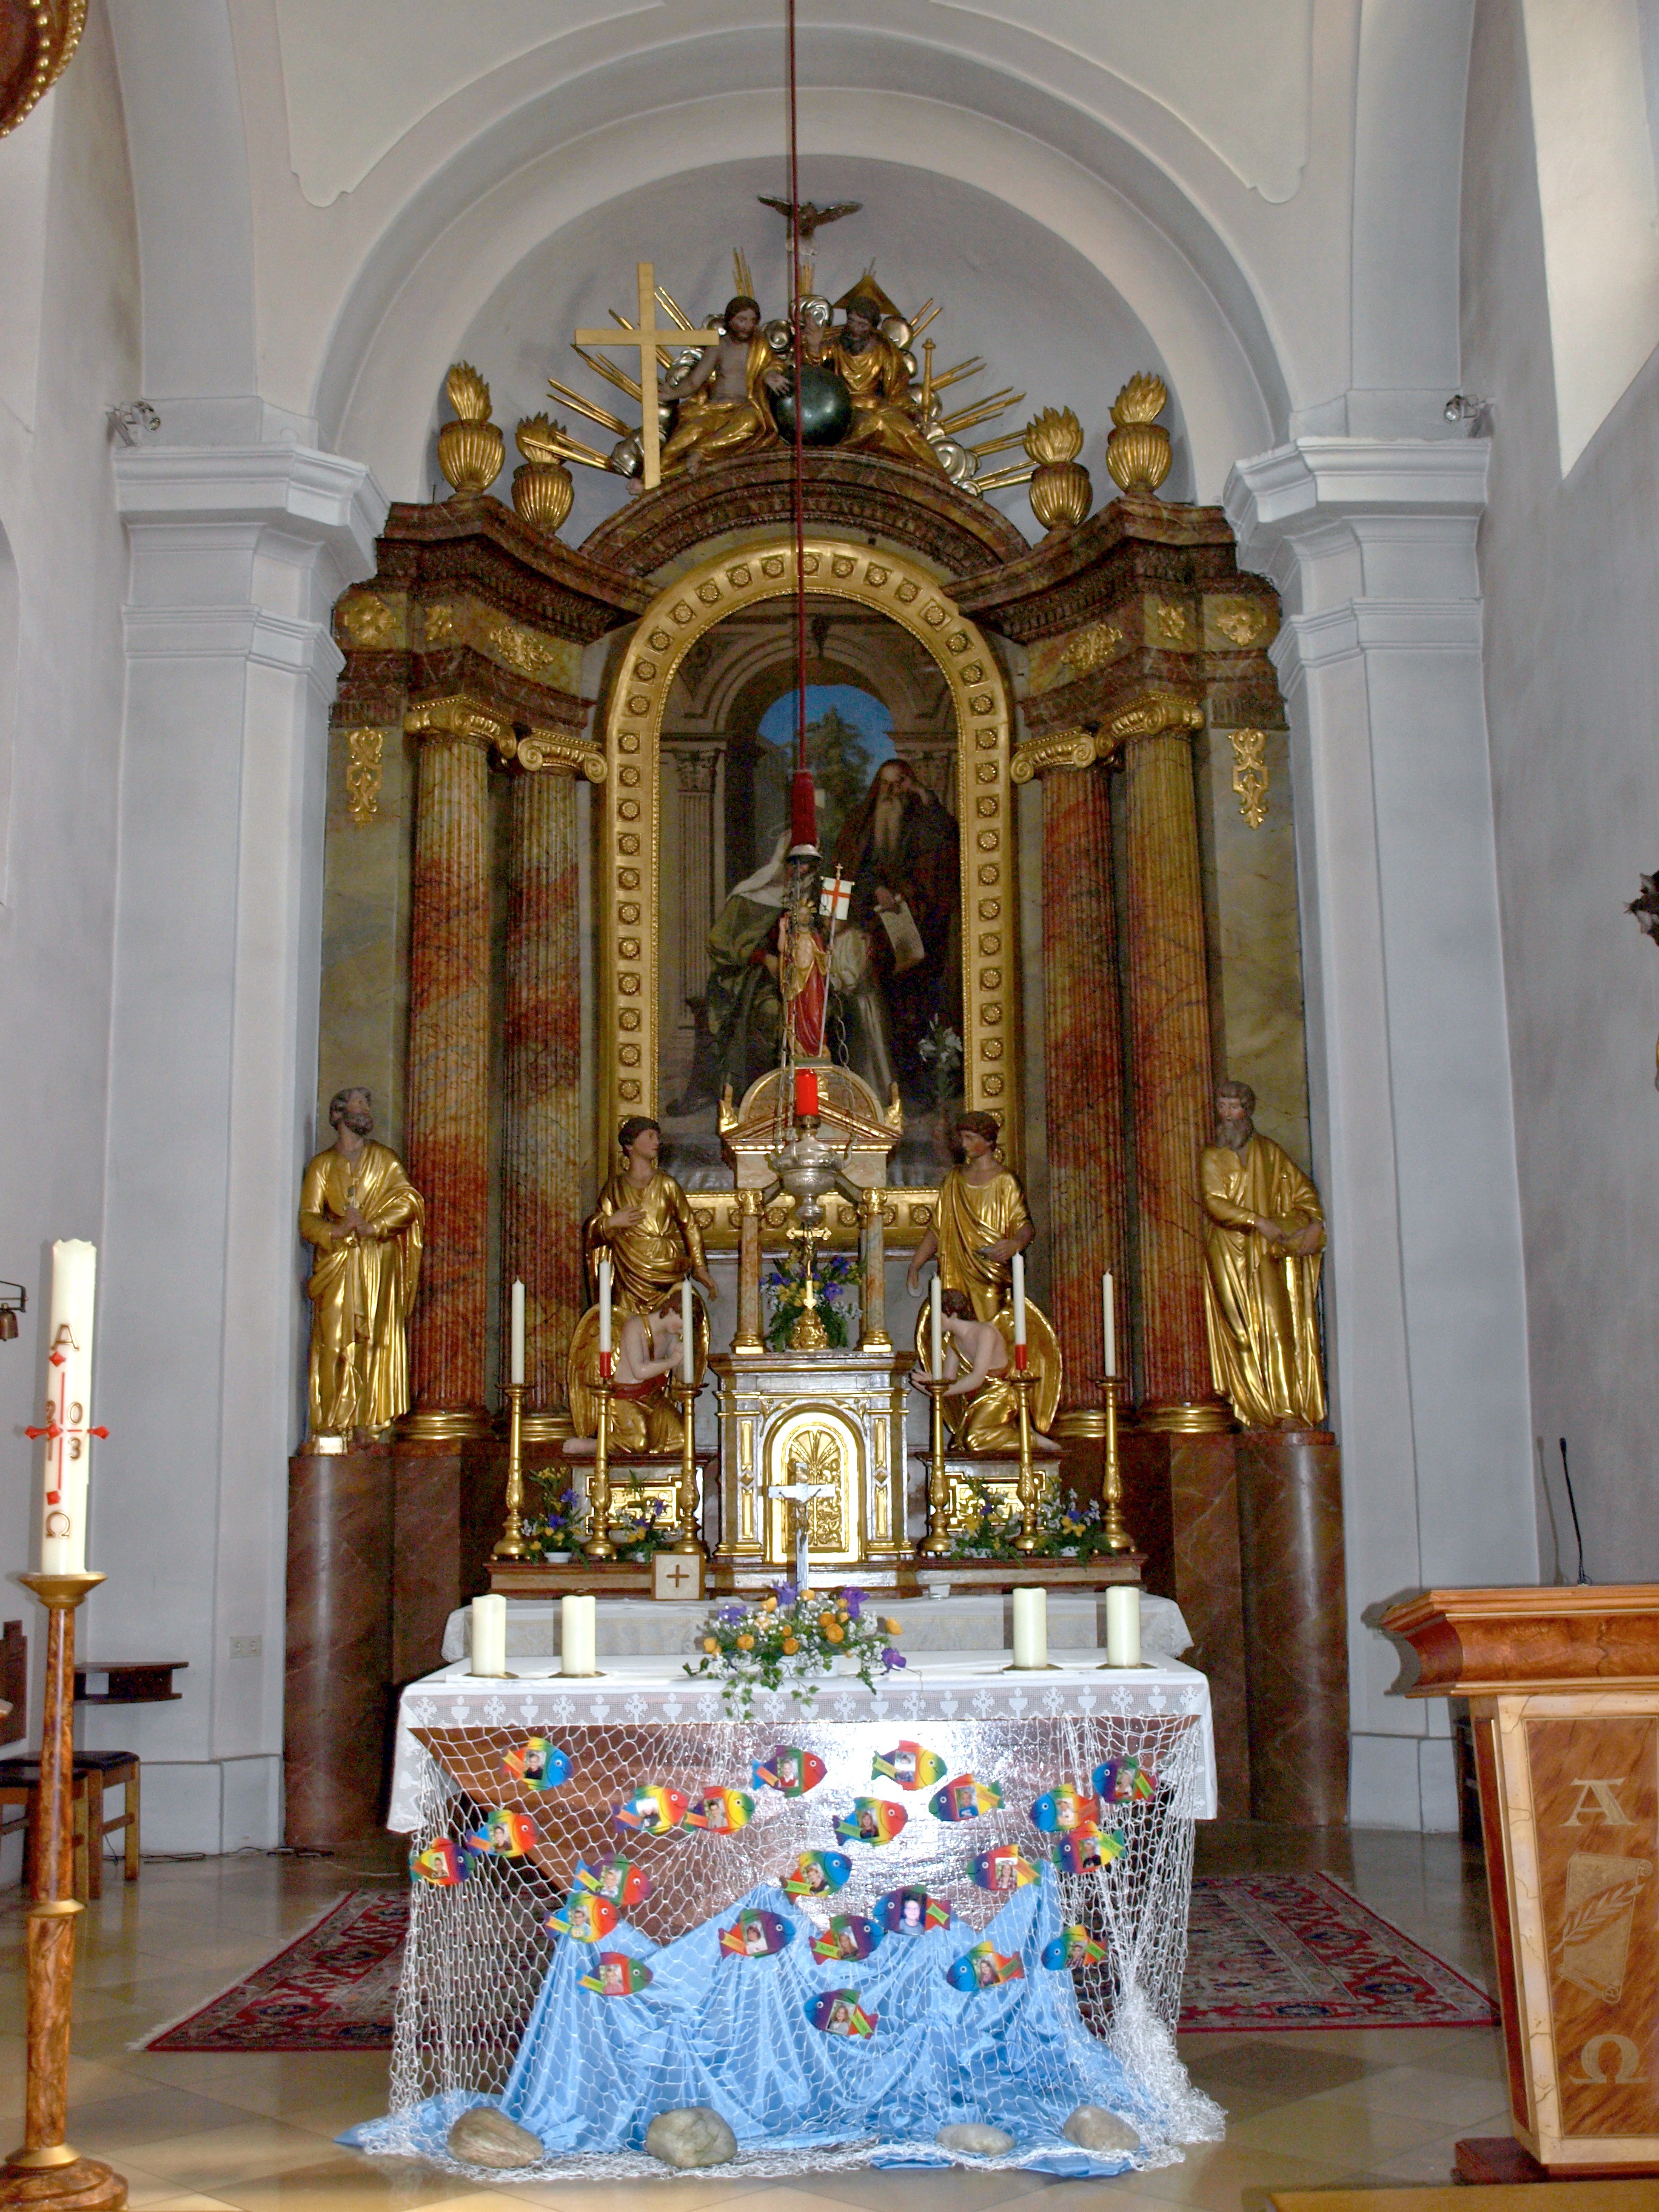
interior, building, church, cathedral, chapel, decor, place of worship, austria, religious, altar, worship, blindenmarkt, hl anna